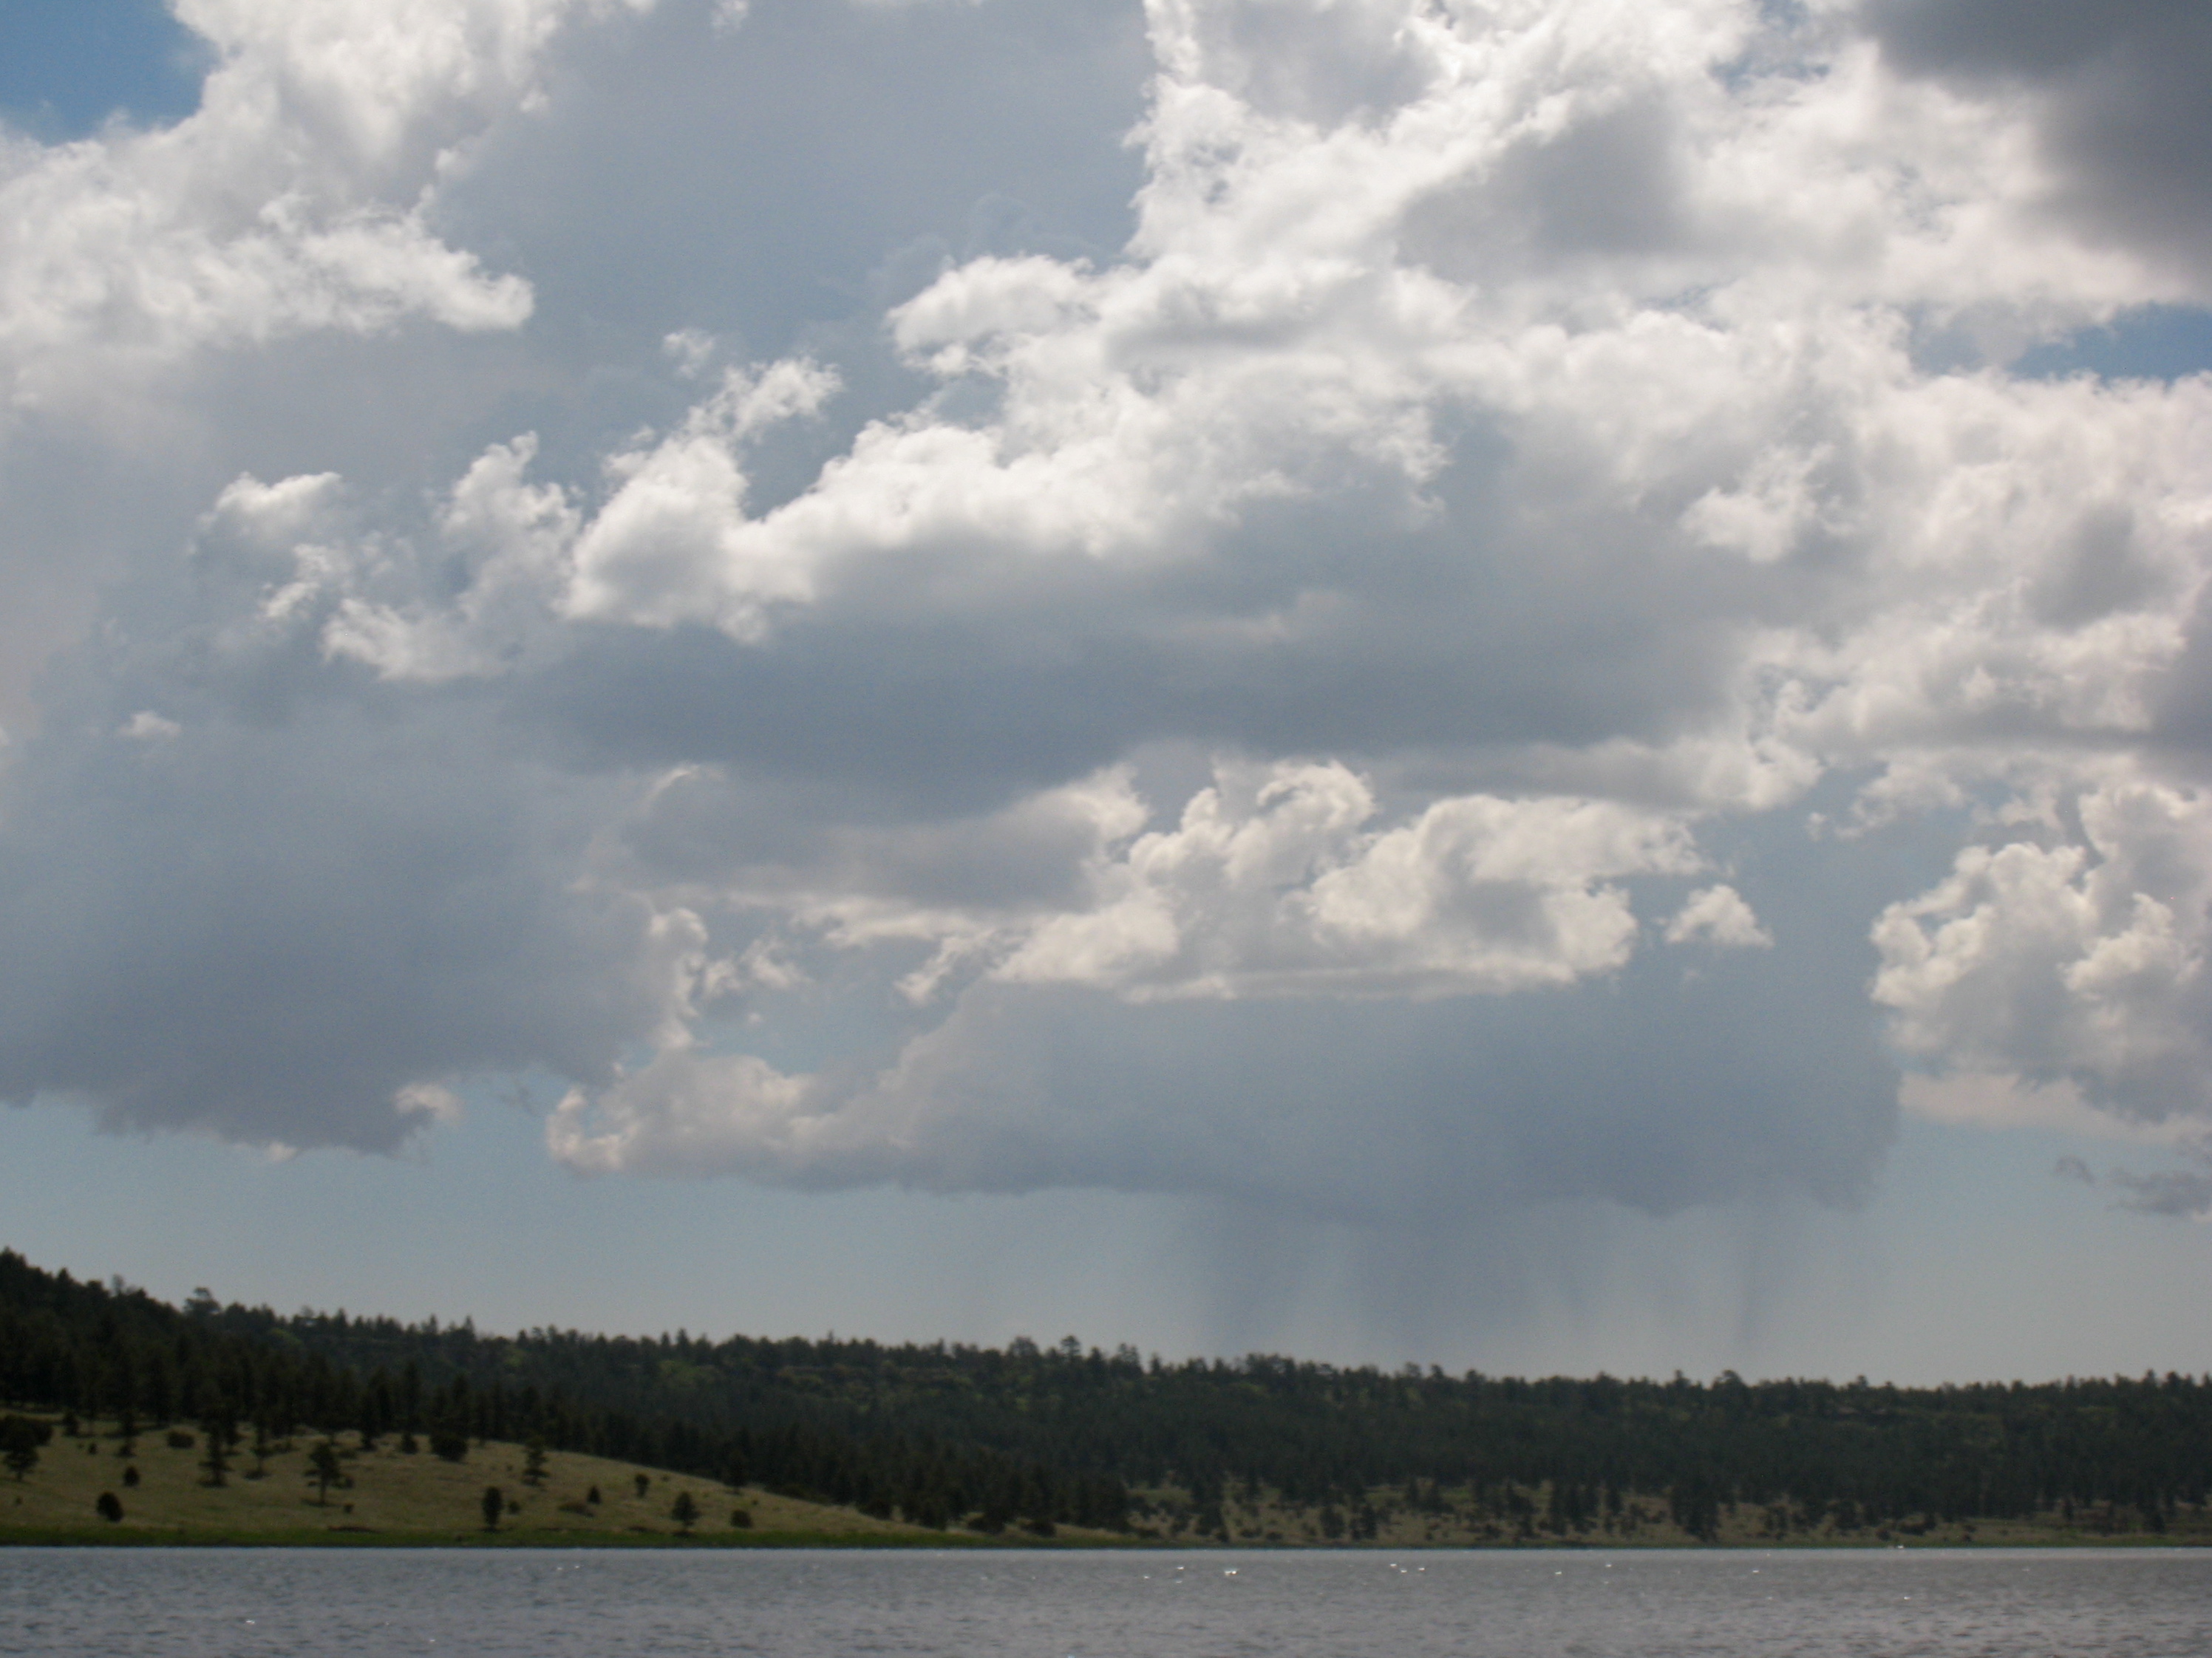
sea, horizon, cloud, sky, weather, cumulus, kayak, meteorological phenomenon